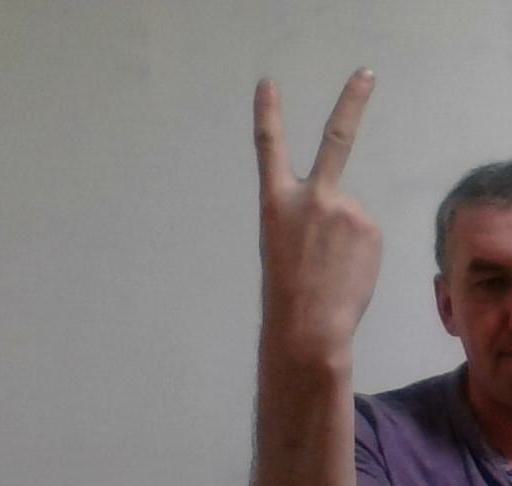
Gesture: peace_inverted